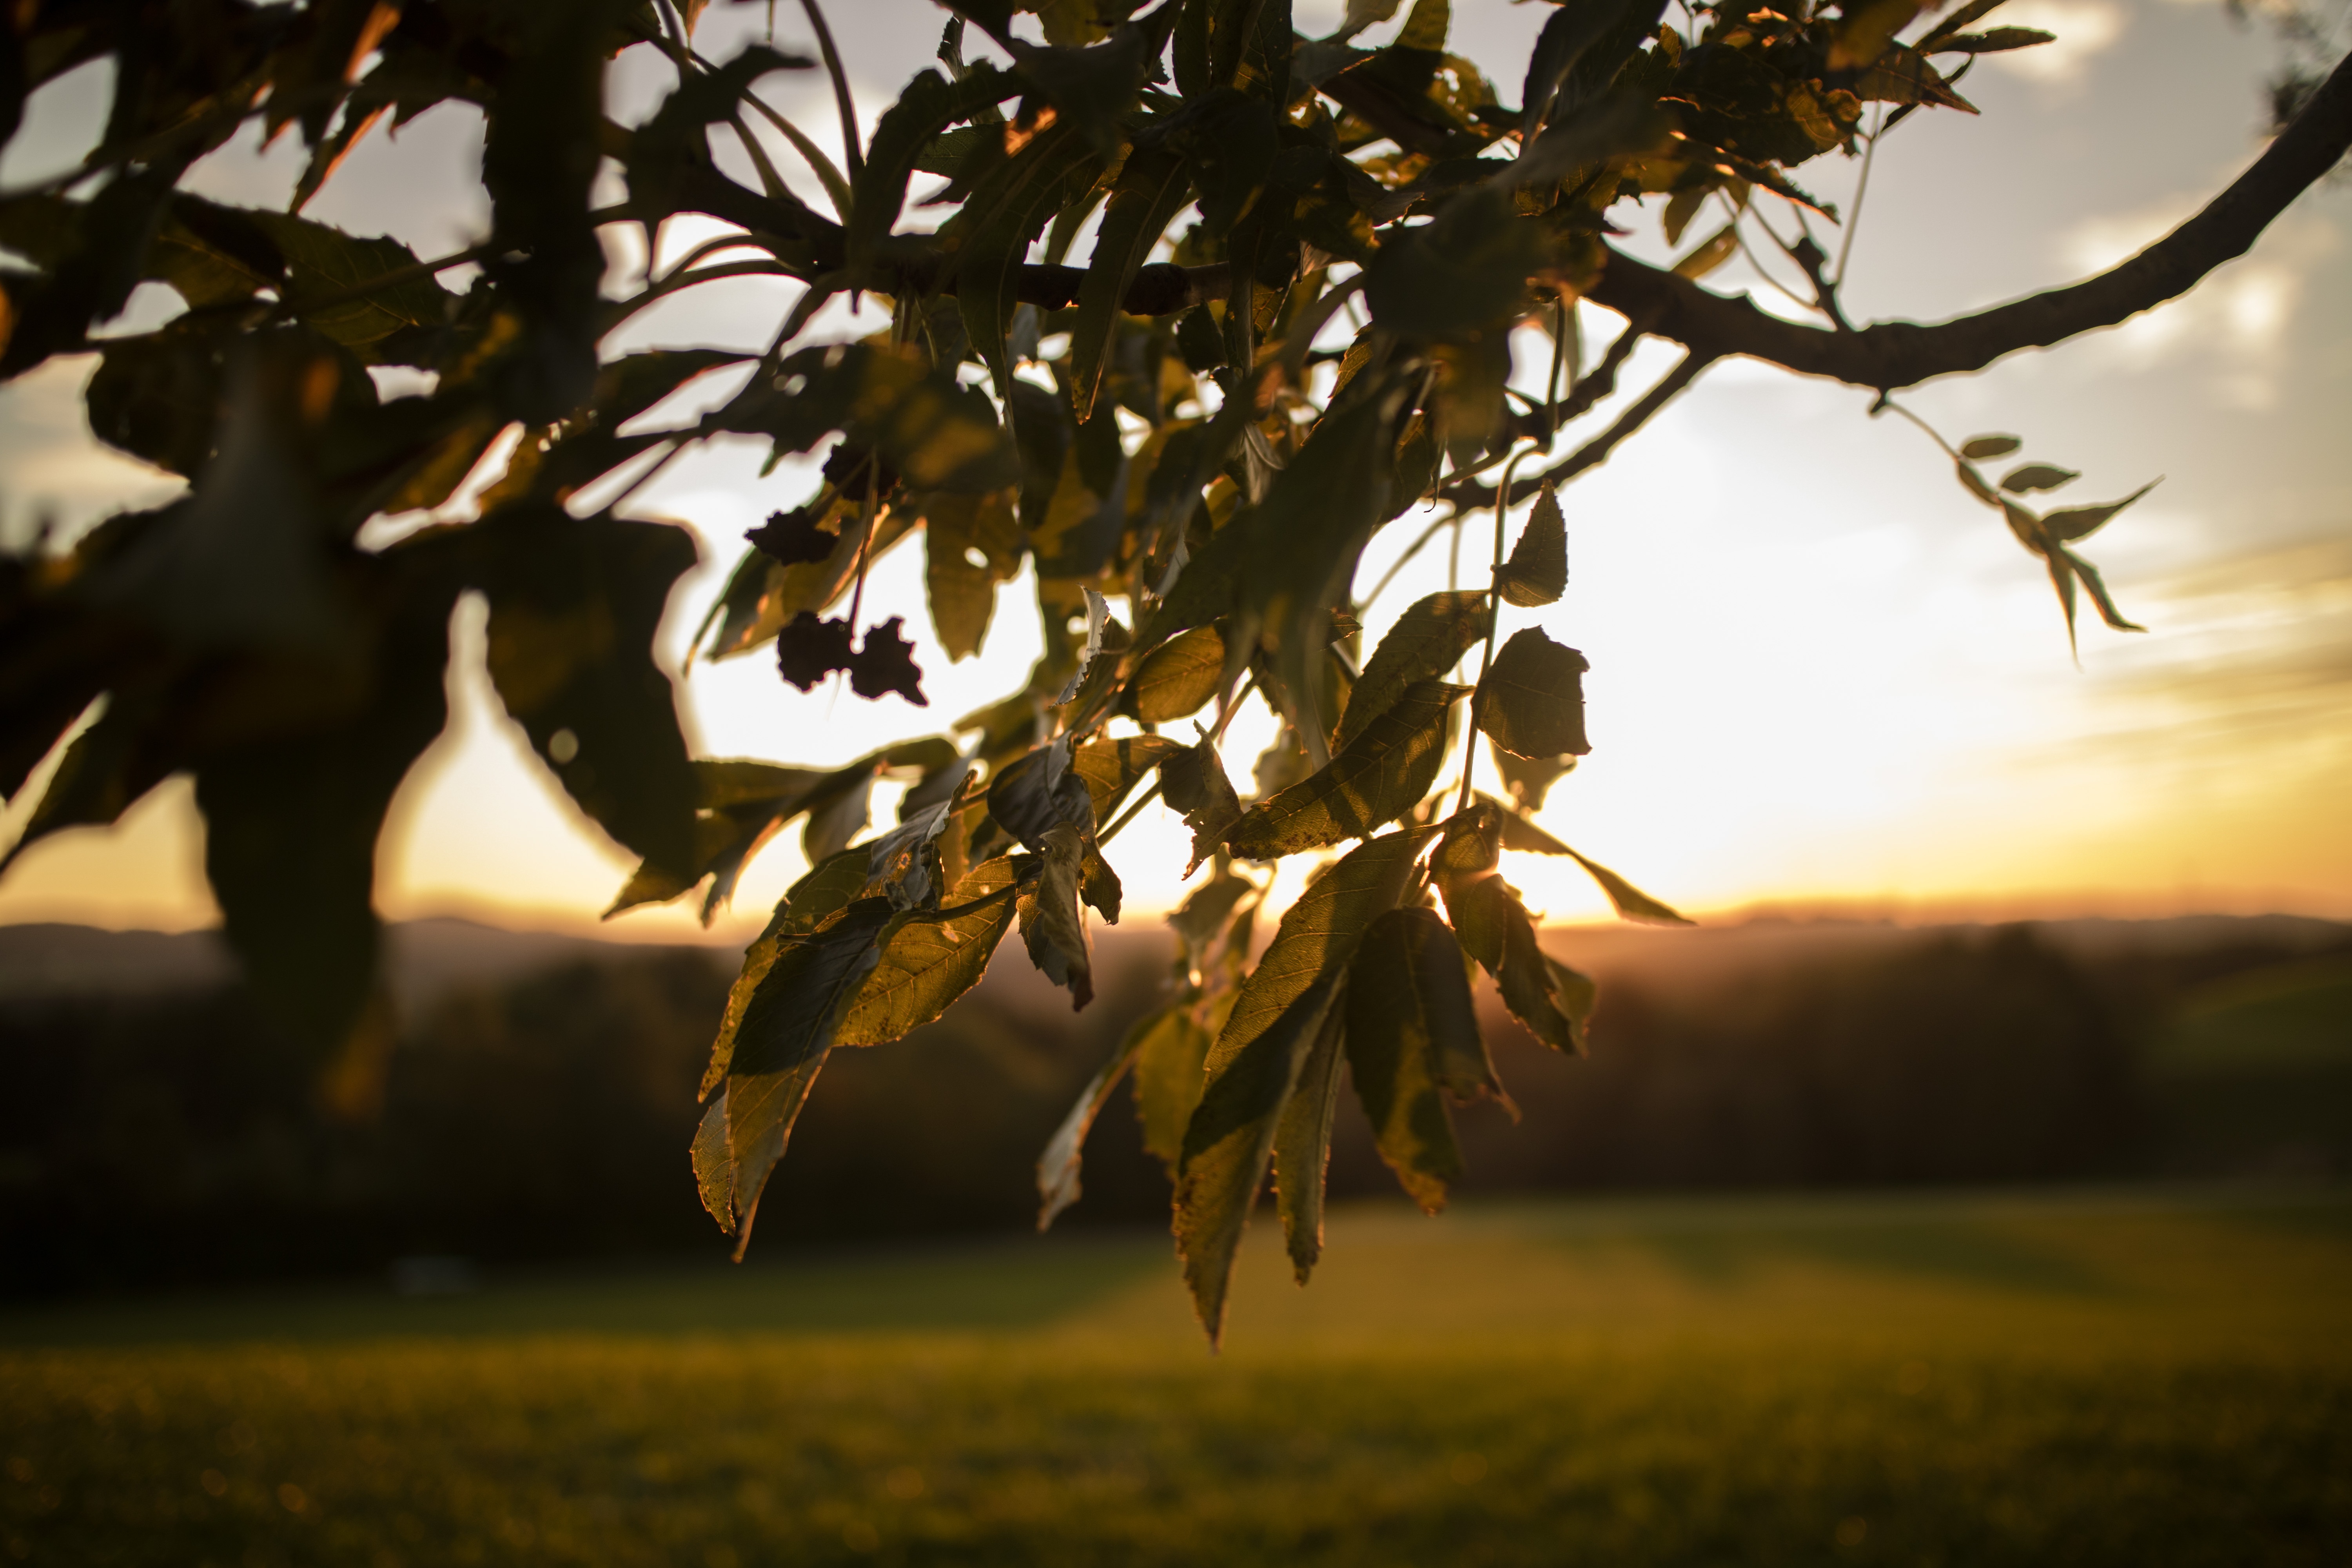
tree, nature, grass, branch, light, plant, sunset, sunlight, morning, leaf, flower, evening, autumn, flora, season, savanna, leaves, mood, afterglow, evening sky, atmospheric phenomenon, woody plant